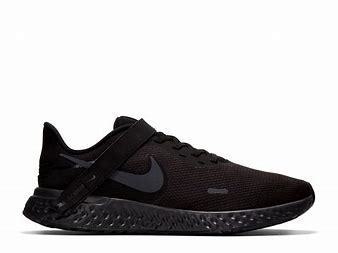
Brand: Nike
Model: Revolution 5 Flyease